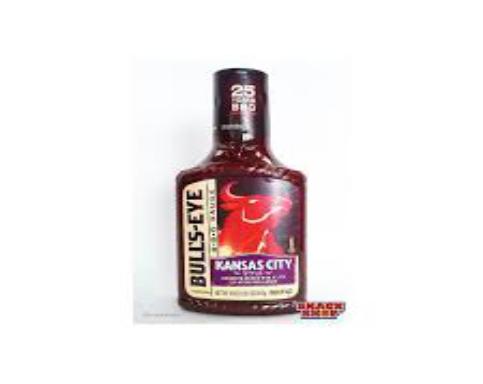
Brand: Bulls-Eye Barbecue
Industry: Food